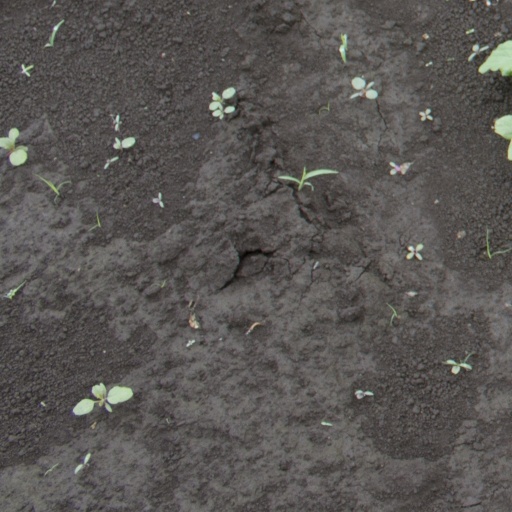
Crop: soybean